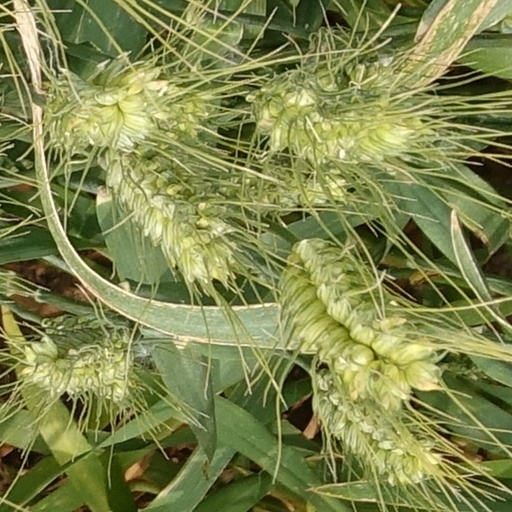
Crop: wheat